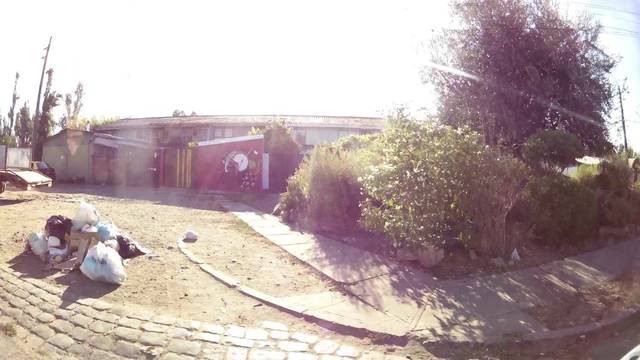
Region: Chile
Coordinates: -35.44, -71.655